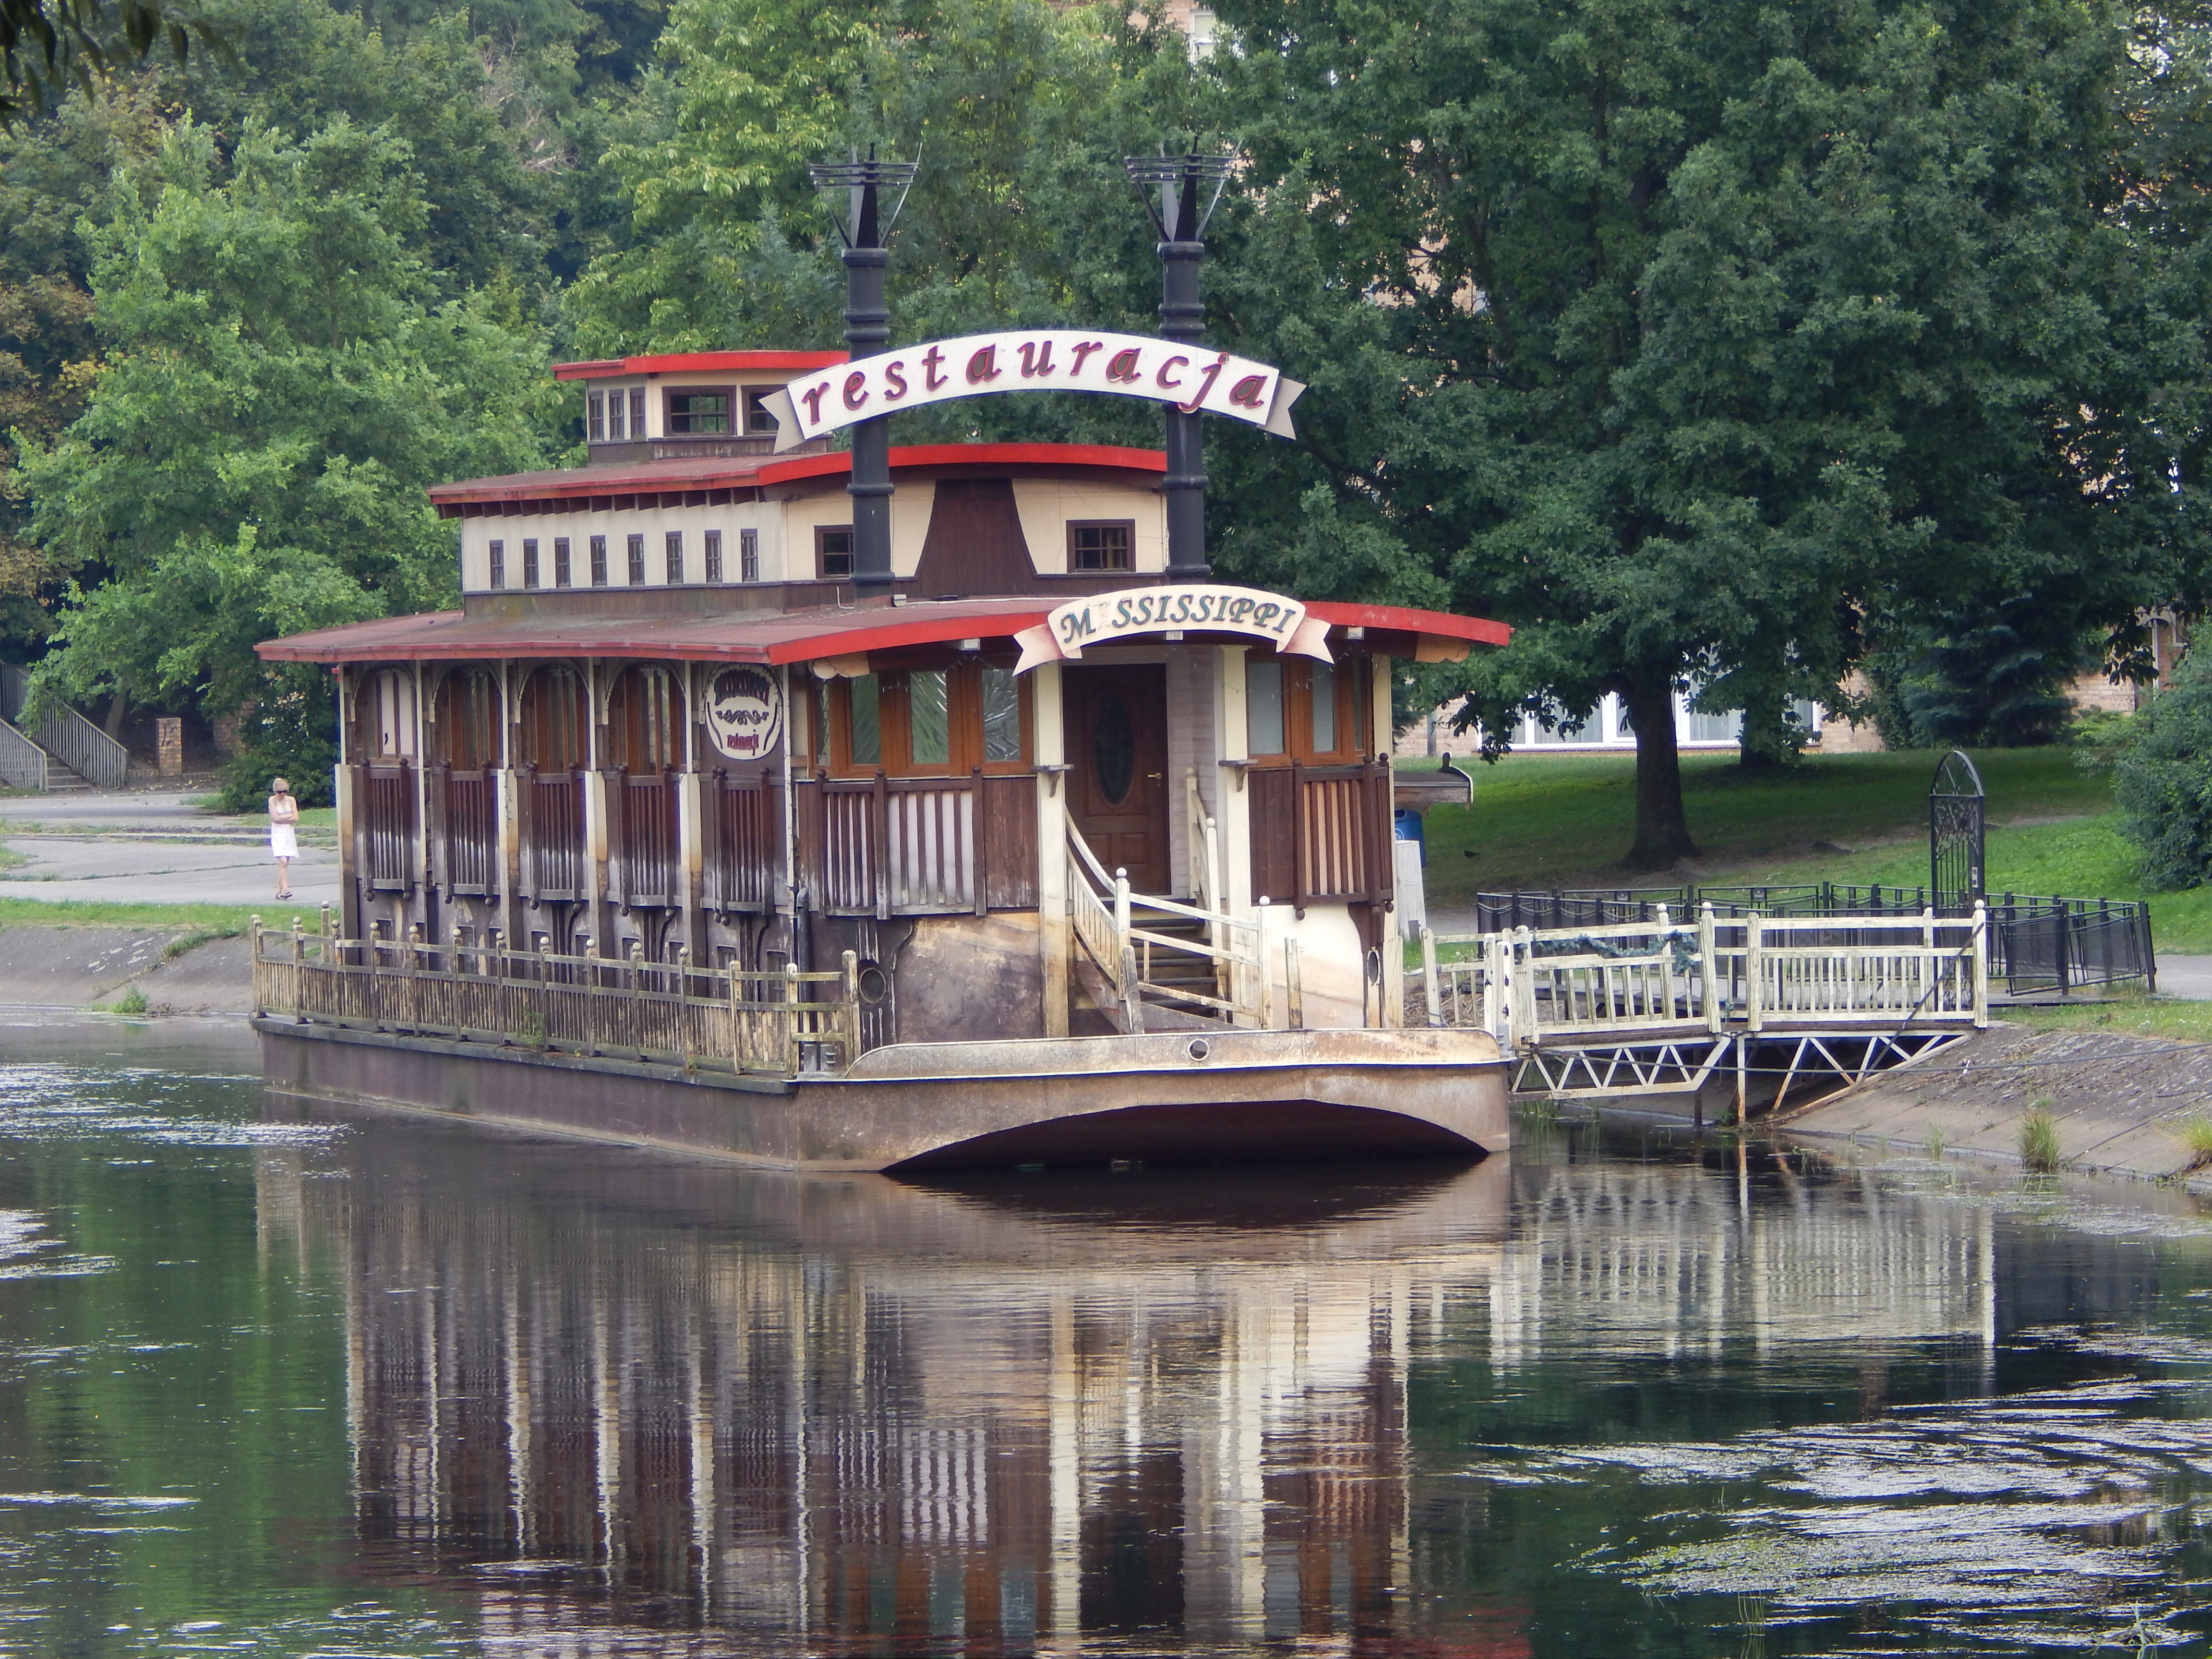
boat, river, vehicle, park, boathouse, waterway, the barge, house on the water